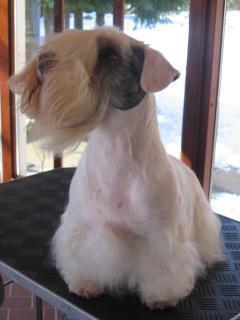
Sealyham_terrier